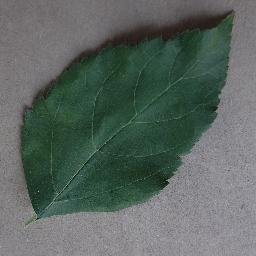
Label: Apple___healthy